Albuquerque High School

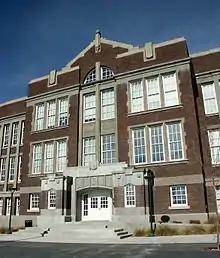

The school's origin can be traced back to the Albuquerque Academy (not to be confused with the present Albuquerque Academy founded in 1955). Colorado College of Colorado Springs started the Albuquerque Academy in 1879 on the east side of the old plaza. Thus were the beginnings of what was to become Albuquerque High. 27 students enrolled. In 1881; the academy moved to the new town into an adobe building on Lead between Third and Fourth. In 1882, it moved again, this time to Silver between Fifth and Sixth. The Academy was run by a seventeen-member board of trustees composed of business and professional men whose chief purpose seemed to be to give the town as good a school as possible.